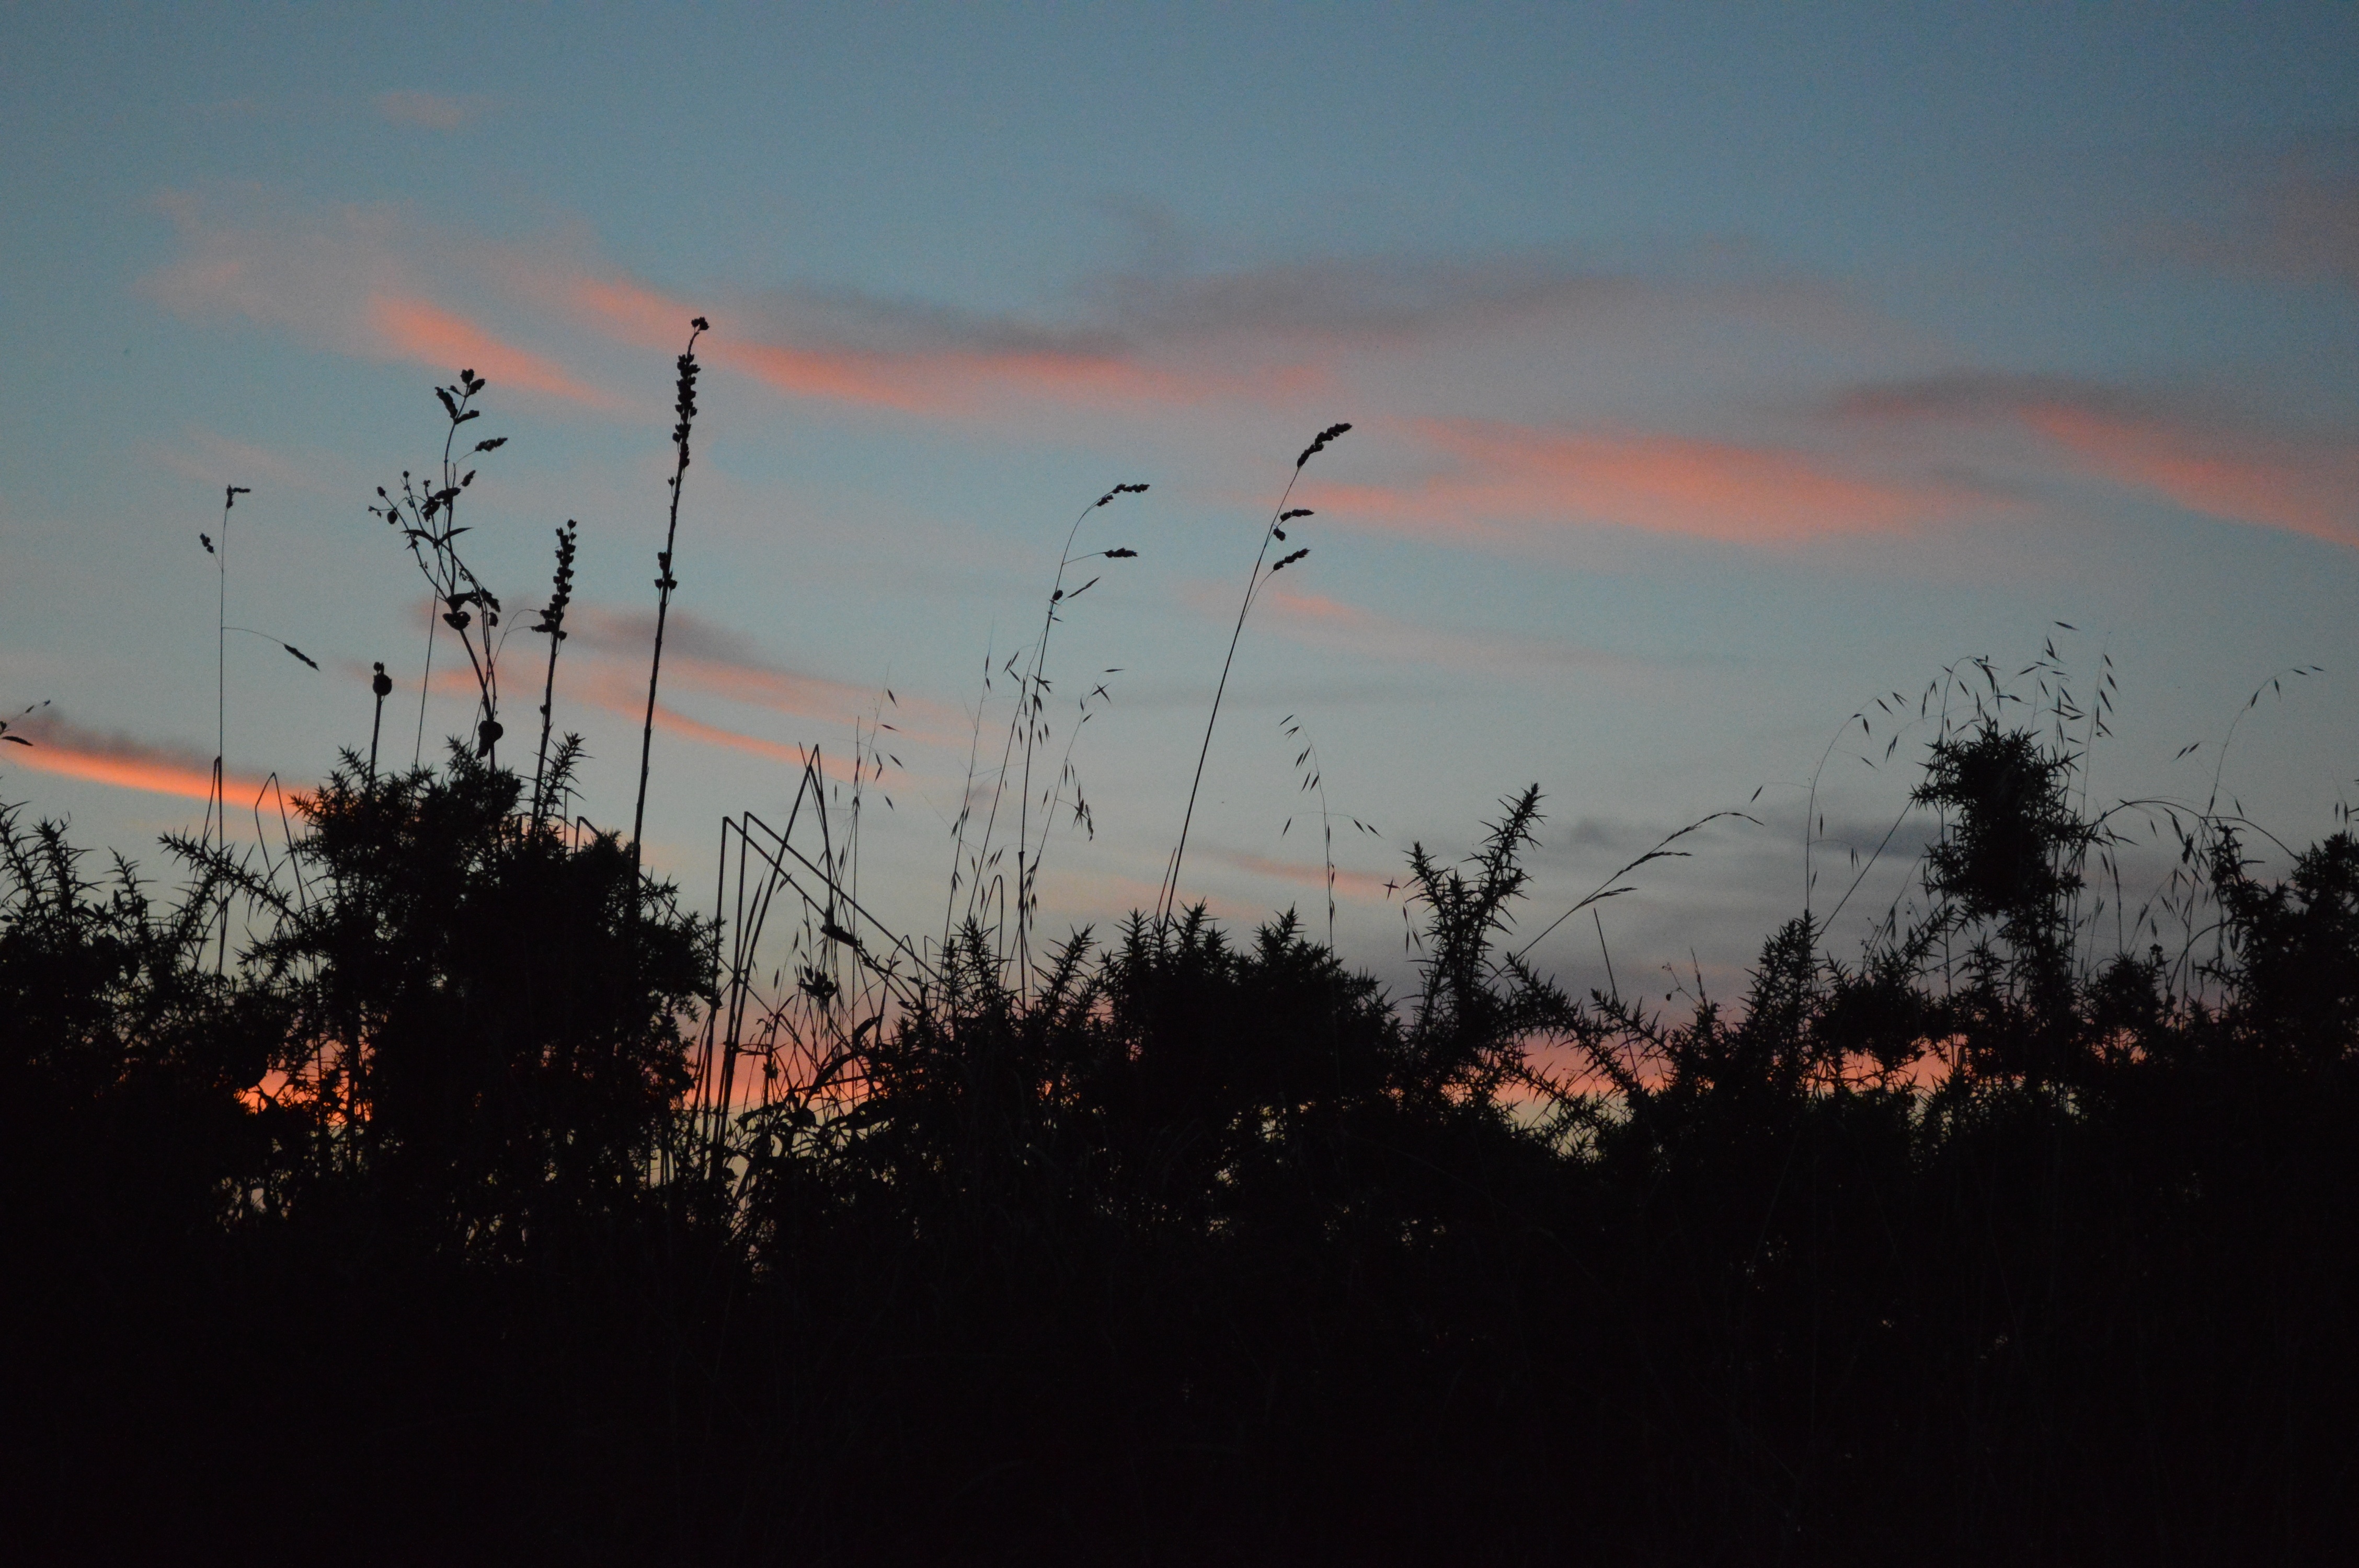
cloud, sky, sunrise, sunset, morning, dawn, dusk, evening, afterglow, meteorological phenomenon, atmosphere of earth